Al Ain

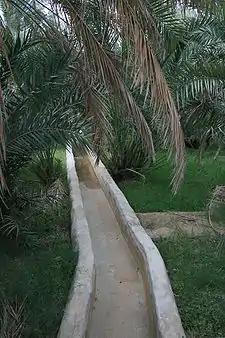
The "falaj" irrigation system at Al Ain Oasis

The city's "wāḥāt" are known for their underground irrigation system ("falaj" or "qanāt") that brings water from boreholes to water farms and palm trees. Falaj irrigation is an ancient system dating back thousands of years, and is used widely in Oman, the UAE, China, Iran and other countries. There are seven oases here. The largest is Al Ain Oasis, near Old Sarooj, and the smallest is Al-Jahili Oasis. The rest are Al Qattara, Al-Muʿtaredh, Al-Jimi, Al-Muwaiji, and Hili.